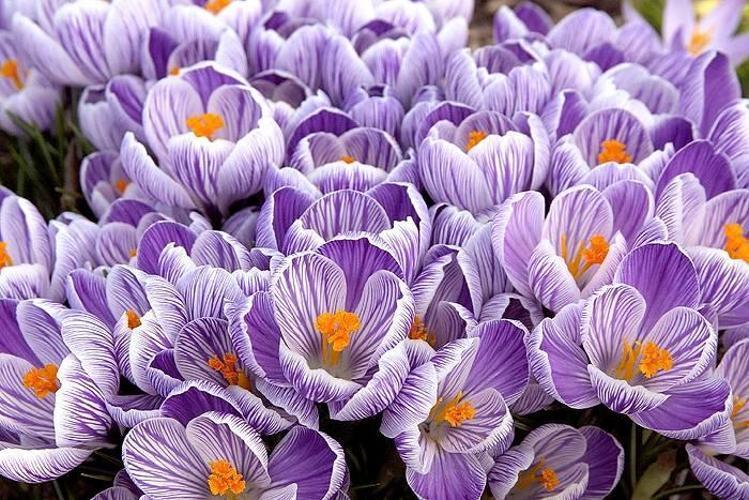
Flower: Crocus